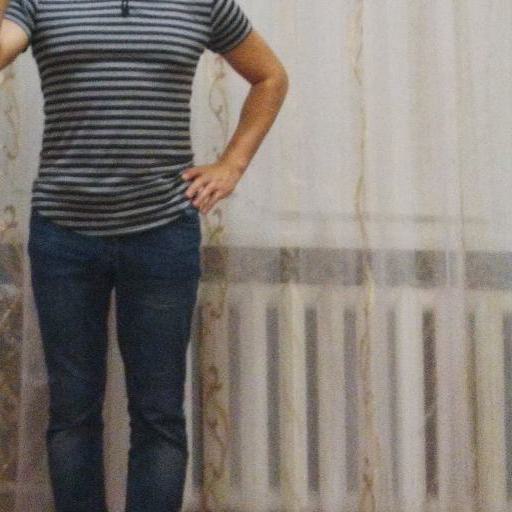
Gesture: no_gesture